Mann Mayal

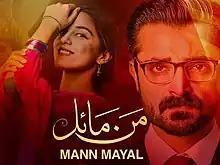
Series Poster

Mann Mayal is a Pakistani romantic drama television series that originally aired on Hum TV on 25 January 2016 to 5 September 2016, and was digitally released on Amazon Prime and Iflix. It is co-produced by Momina Duraid of MD Productions and Samina Humayun Saeed of Next Level Entertainment, written by Samira Fazal and directed by Haseeb Hassan. "Mann Mayal" starred Hamza Ali Abbasi as Salahhudin and Maya Ali as Manahil in leading roles.